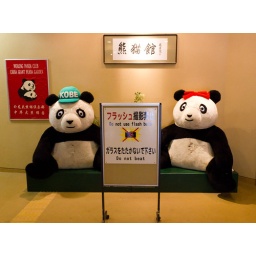
What that sign means, of course, is do not tap the glass of the real panda, which is just around the corner.